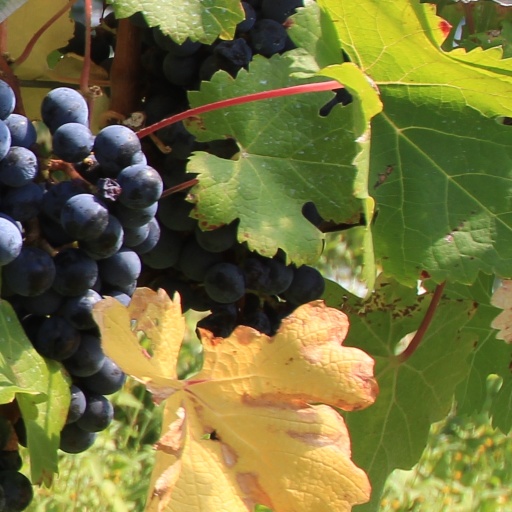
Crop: grape